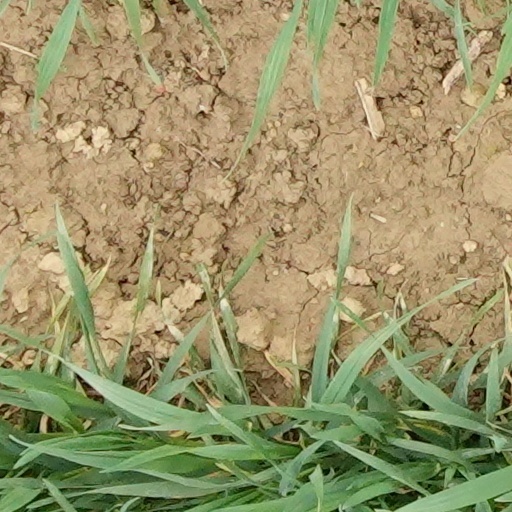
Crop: wheat